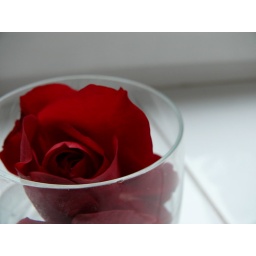
rose in a glass